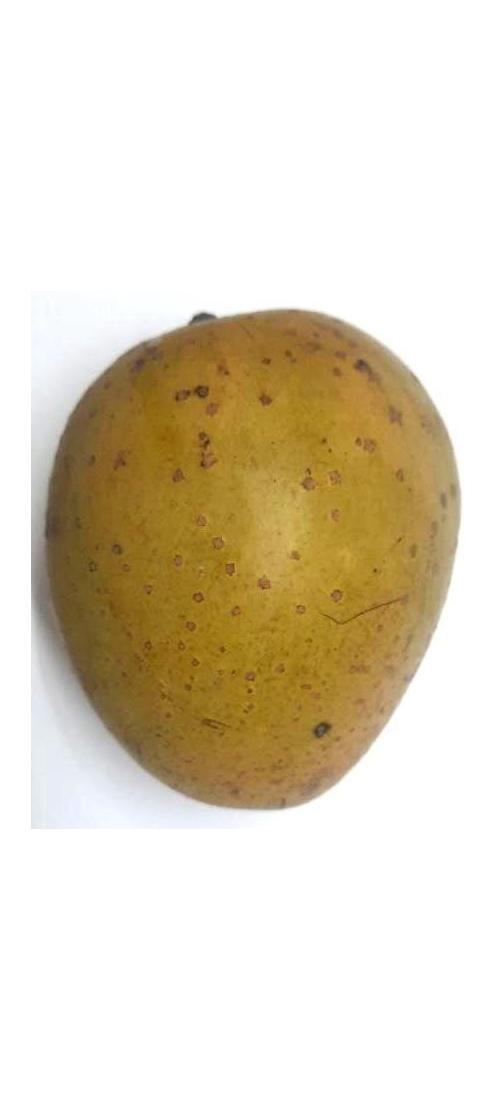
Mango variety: Gourmoti